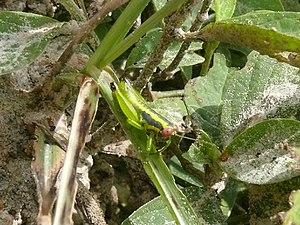
Les Lentulidae sont une famille d'insectes orthoptères.